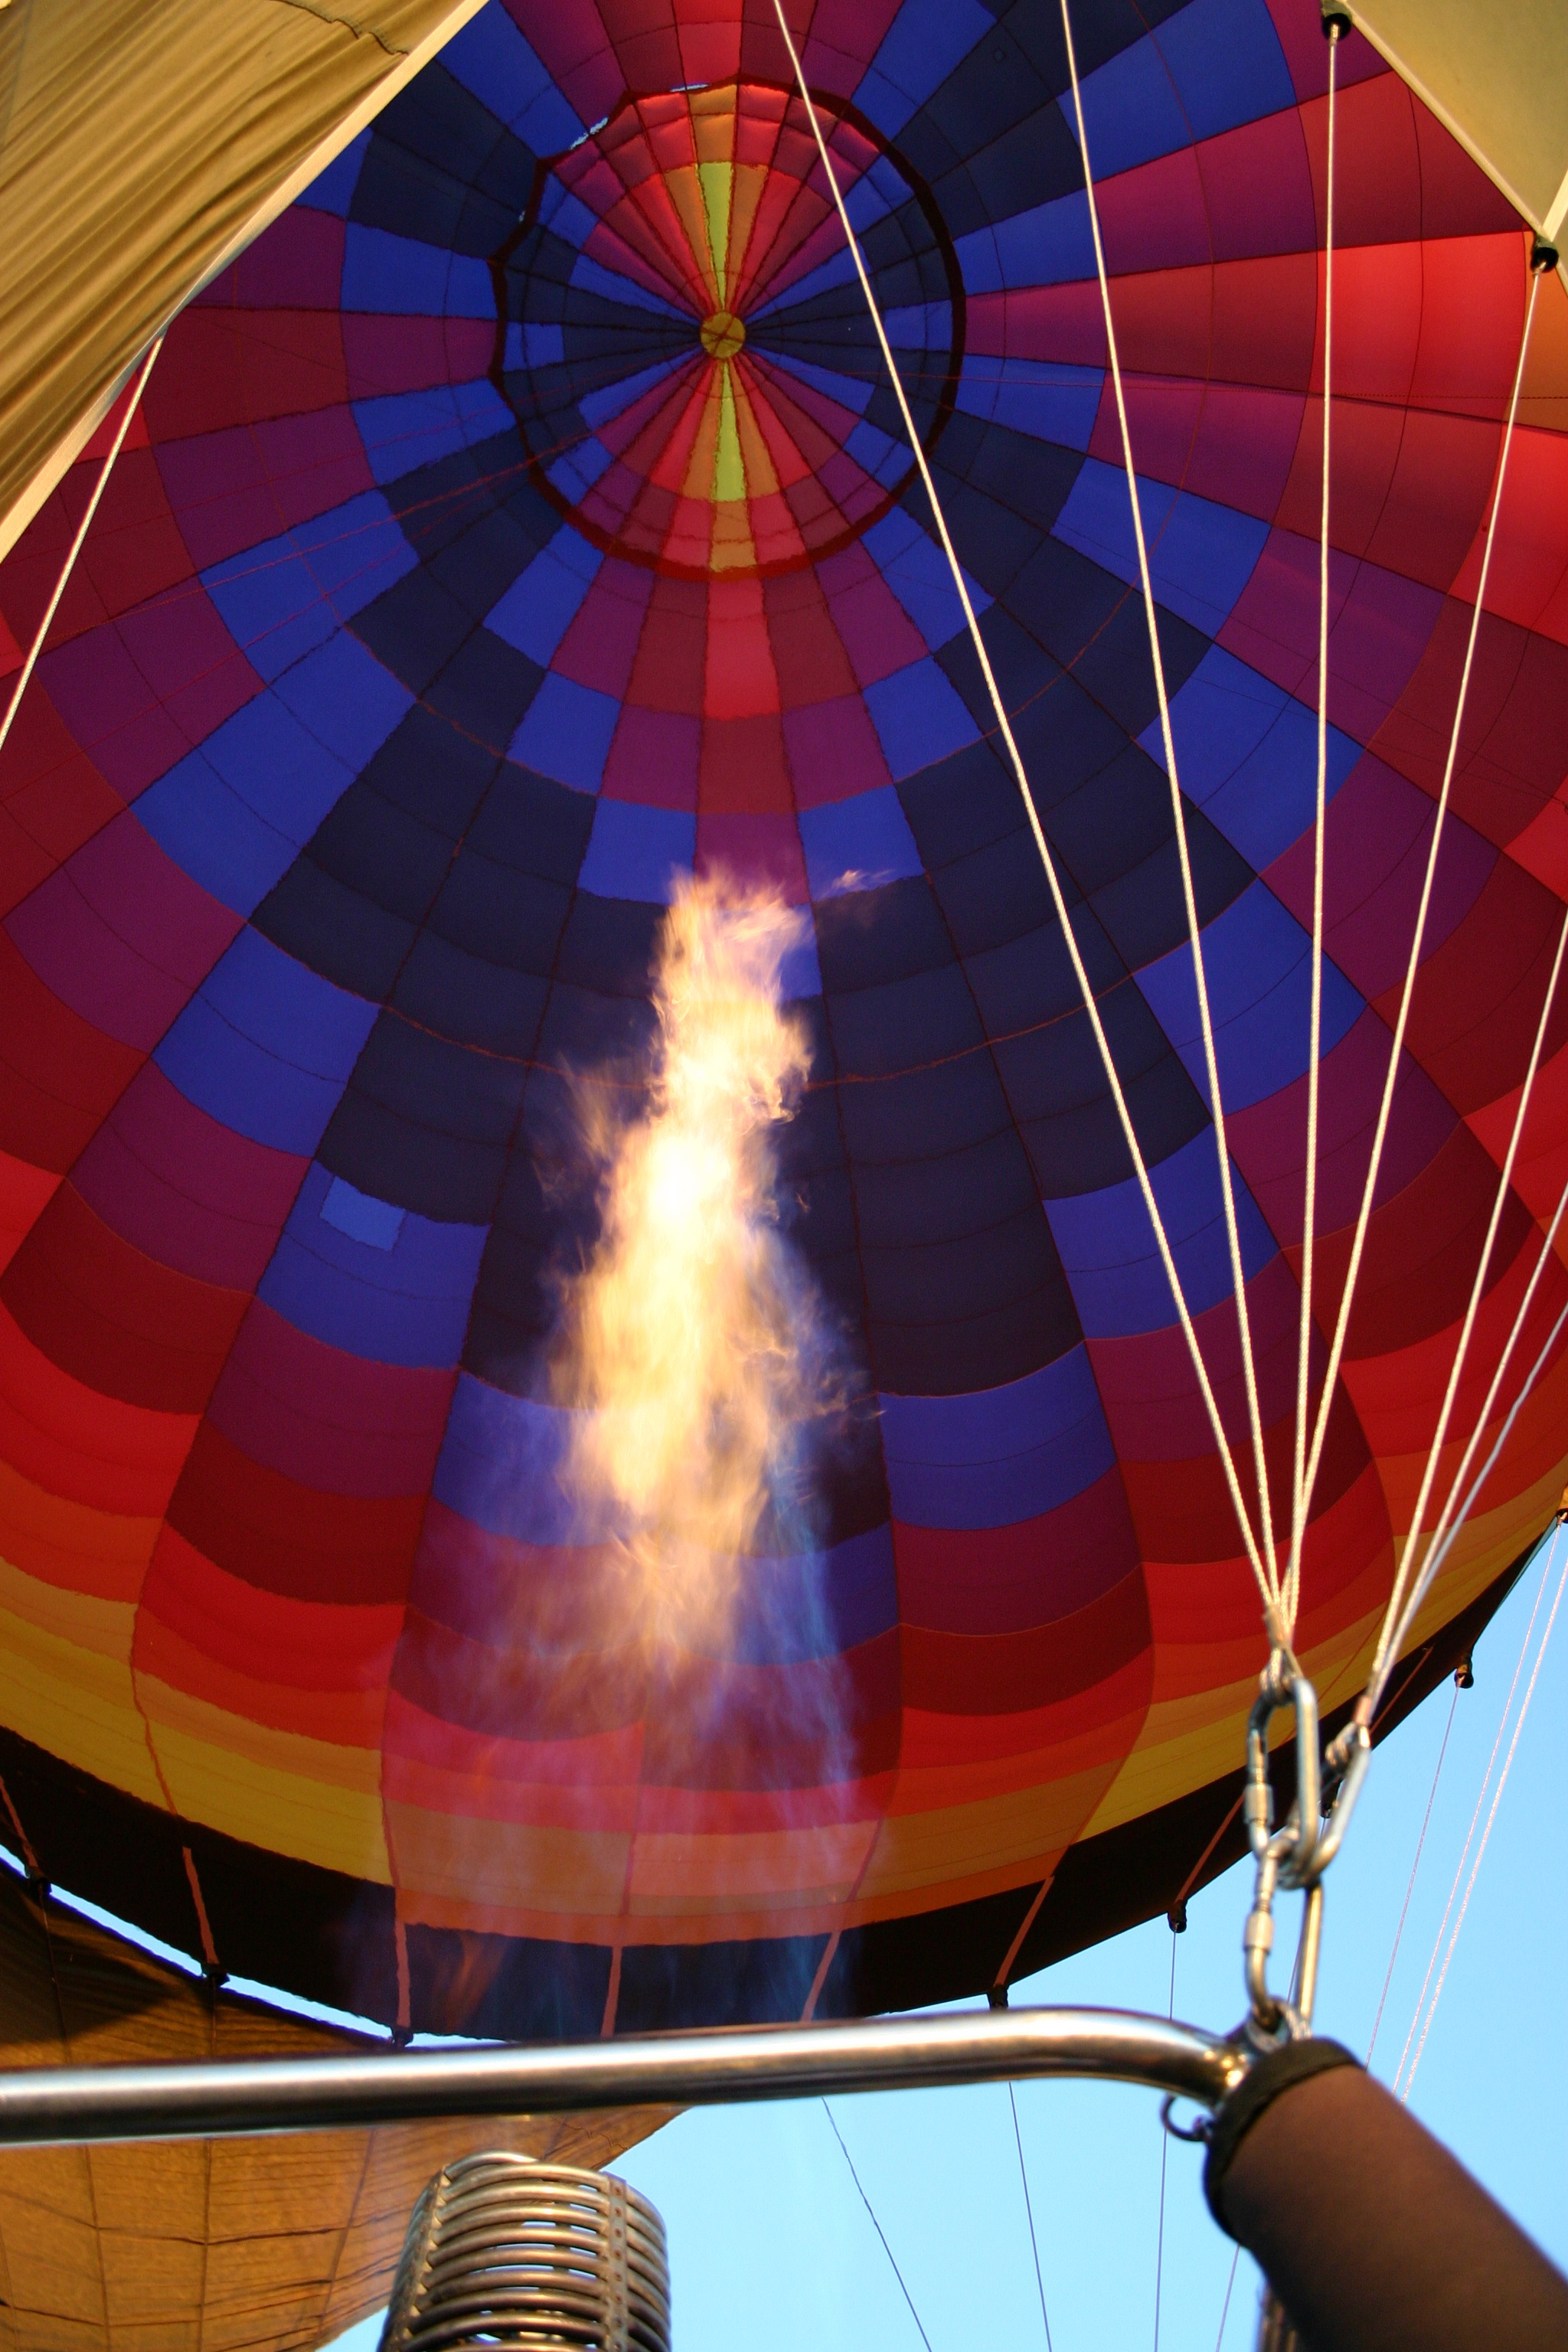
sport, balloon, hot air balloon, adventure, wind, fly, travel, aircraft, recreation, transportation, high, vehicle, journey, aviation, color, flight, soar, flame, ride, glow, freedom, float, colorful, altitude, basket, trip, aerial, leisure, toy, heat, circle, wicker, energy, festival, lift, fun, bright, hot, symmetry, gas, burner, active, airship, ballooning, hobby, fuel, propane, filled, hot air ballooning, blower, nylon, atmosphere of earth